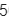
Number: 5